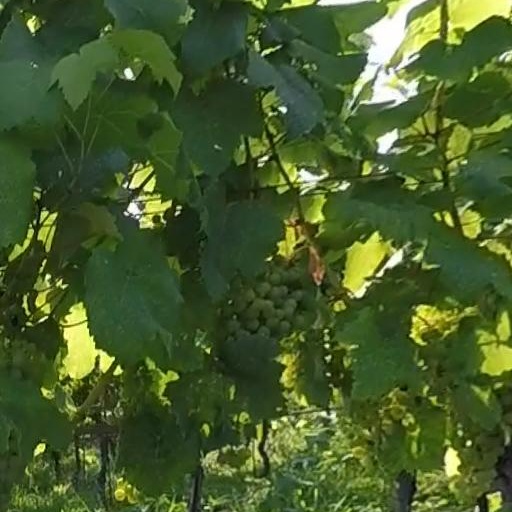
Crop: grape